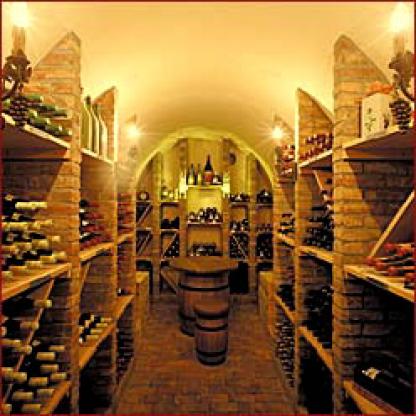
Scene: Indoor